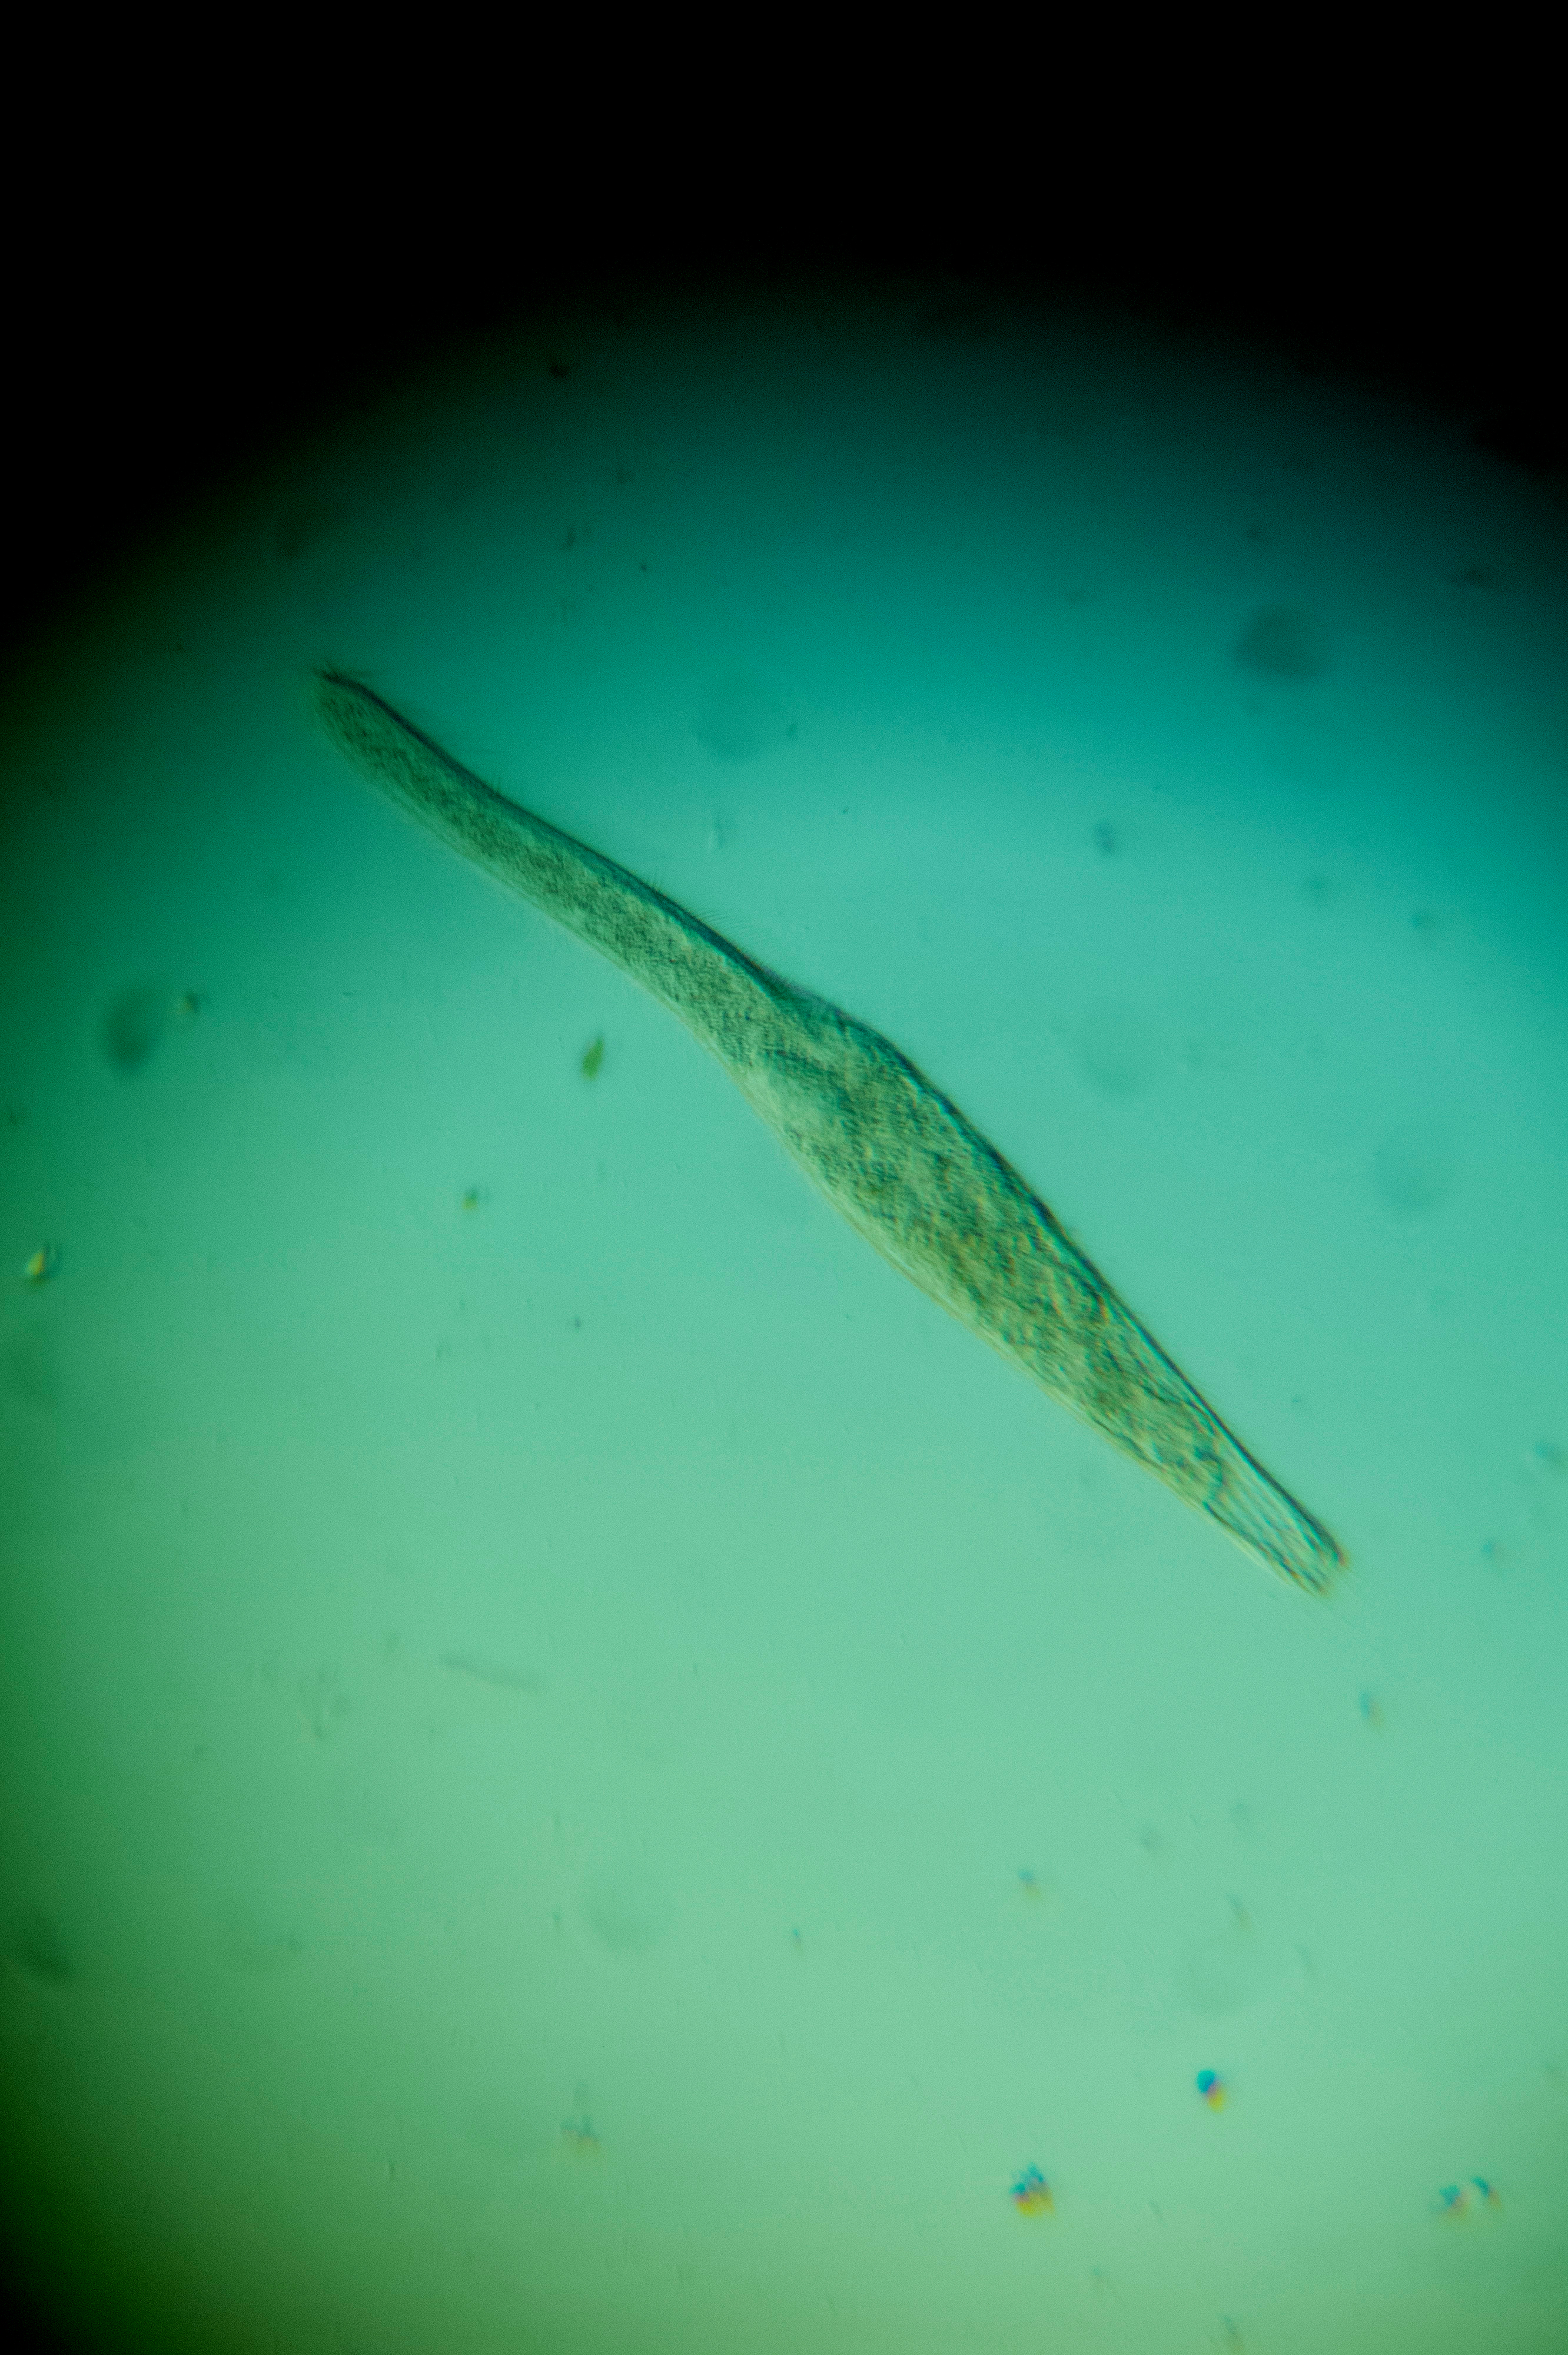
underwater, green, biology, fish, protist, protisten, einzeller, protozoa, protozoen, mikroskop, mikrofotografie, mikrofoto, microscop, microphotography, ciliaten, ciliat, wimperntierchen, infusorien, unicelluar, flagellaten, macro photography, marine biology